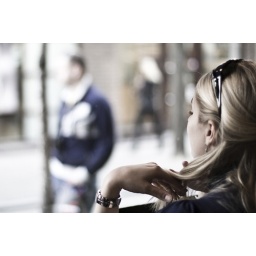
A girl in a coffee shop, staring at the guys walking by.